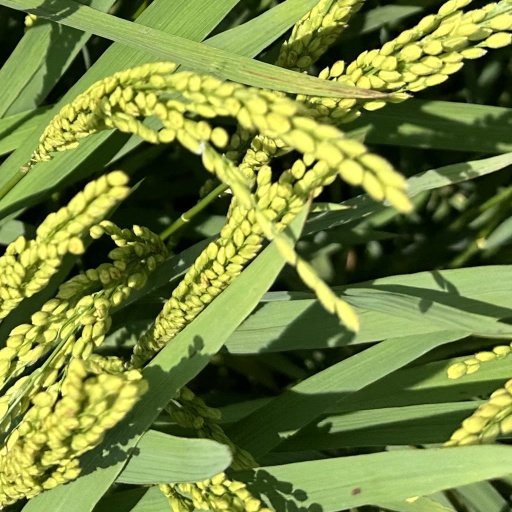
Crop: rice